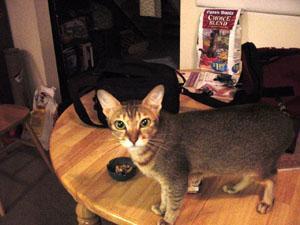
Abyssinian